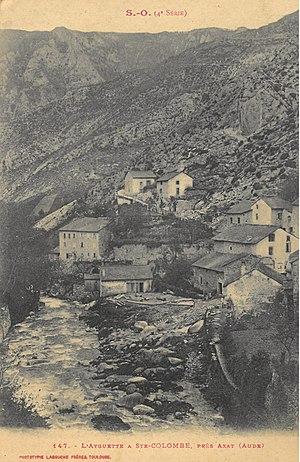
Sainte-Colombe-sur-Guette
L'Aiguette est une rivière du sud de la France qui coule dans le département de l'Aude en Haute vallée de l'Aude région Occitanie, et un affluent droit de l'Aude.
Sainte-Colombe-sur-Guette est une commune française située dans le département de l'Aude, en région Occitanie.